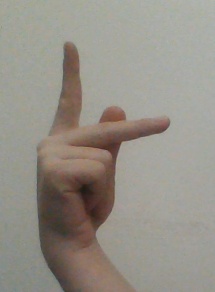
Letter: dha